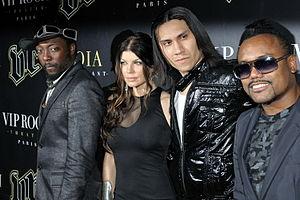
Cette page liste les titres musicaux ayant le plus de succès au cours de l'année 2009 aux États-Unis d'après le magazine Billboard.
Power to the People est une chanson de John Lennon, parue en single en mars 1971. Il s'agit d'une de ses premières chansons politiquement engagées, et l'une des plus virulentes. Elle est composée au mois de janvier précédent à la suite d'une interview donnée à une revue d'extrême gauche, Red Mole, durant laquelle Lennon a déclaré qu'il fallait donner « le pouvoir au peuple ».